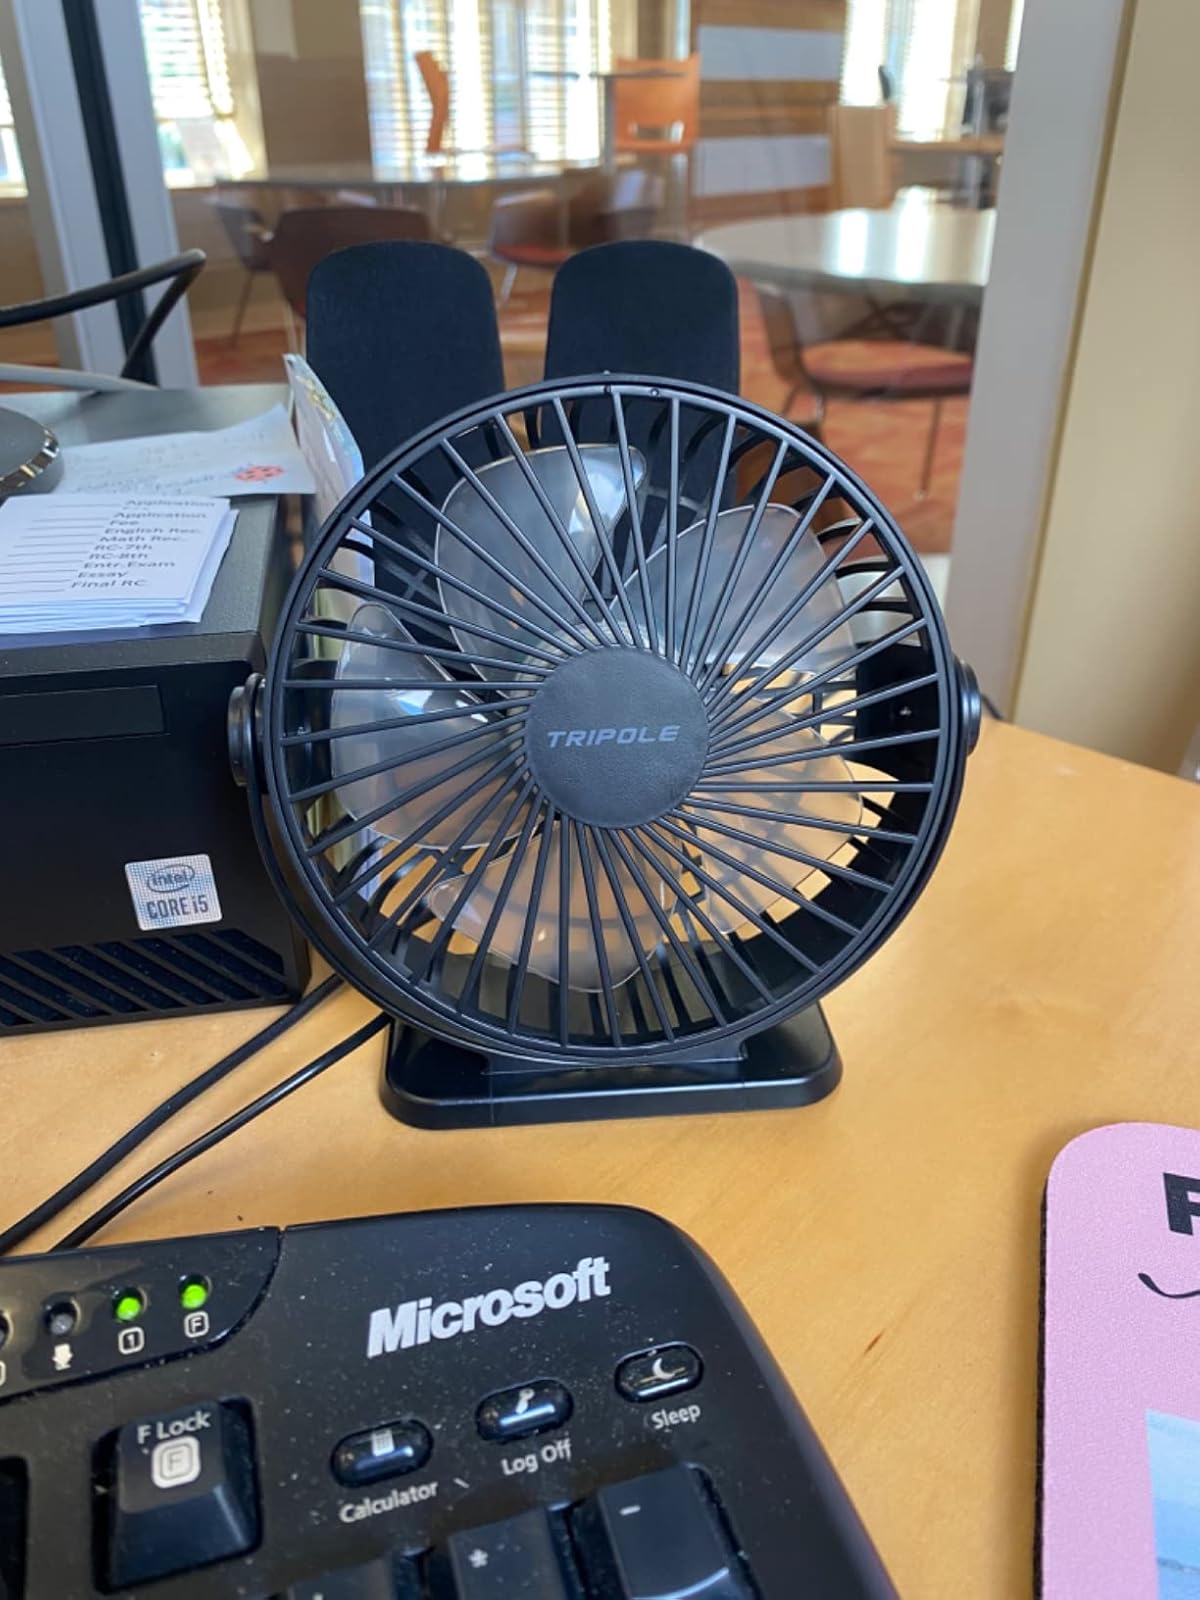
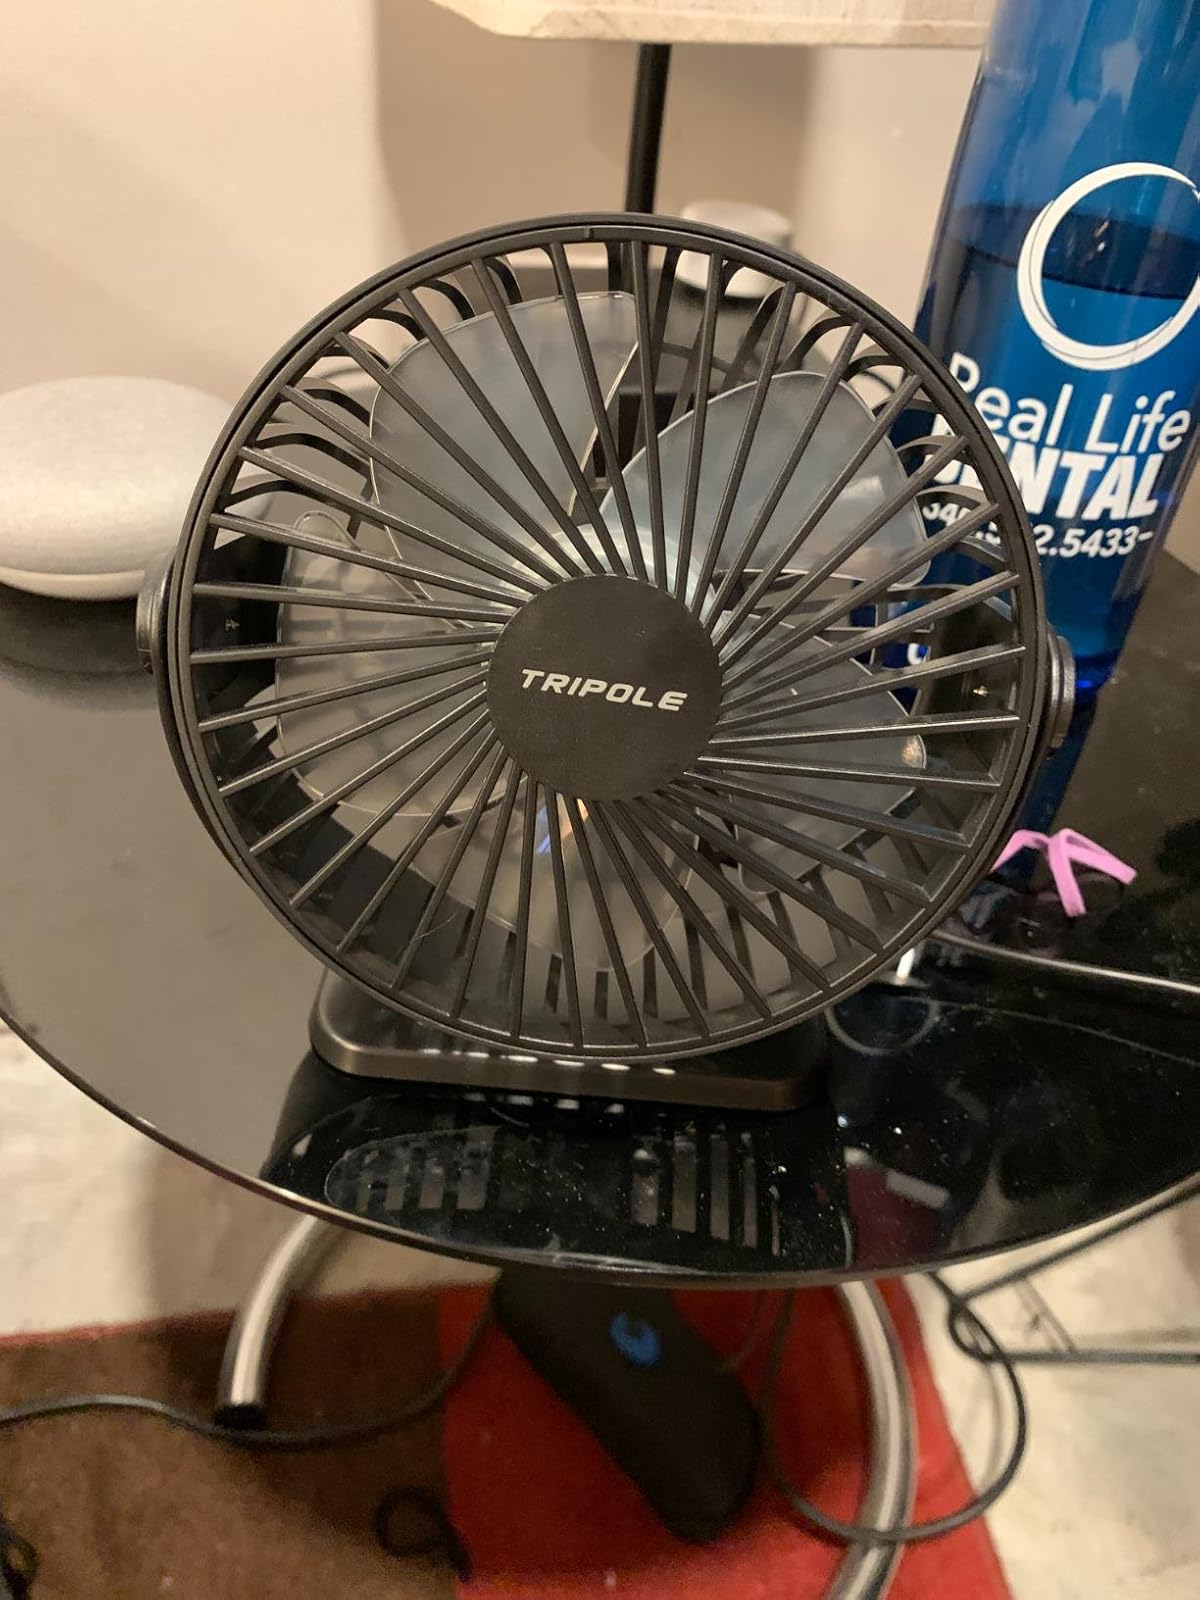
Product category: fan
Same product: yes